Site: brandenburg
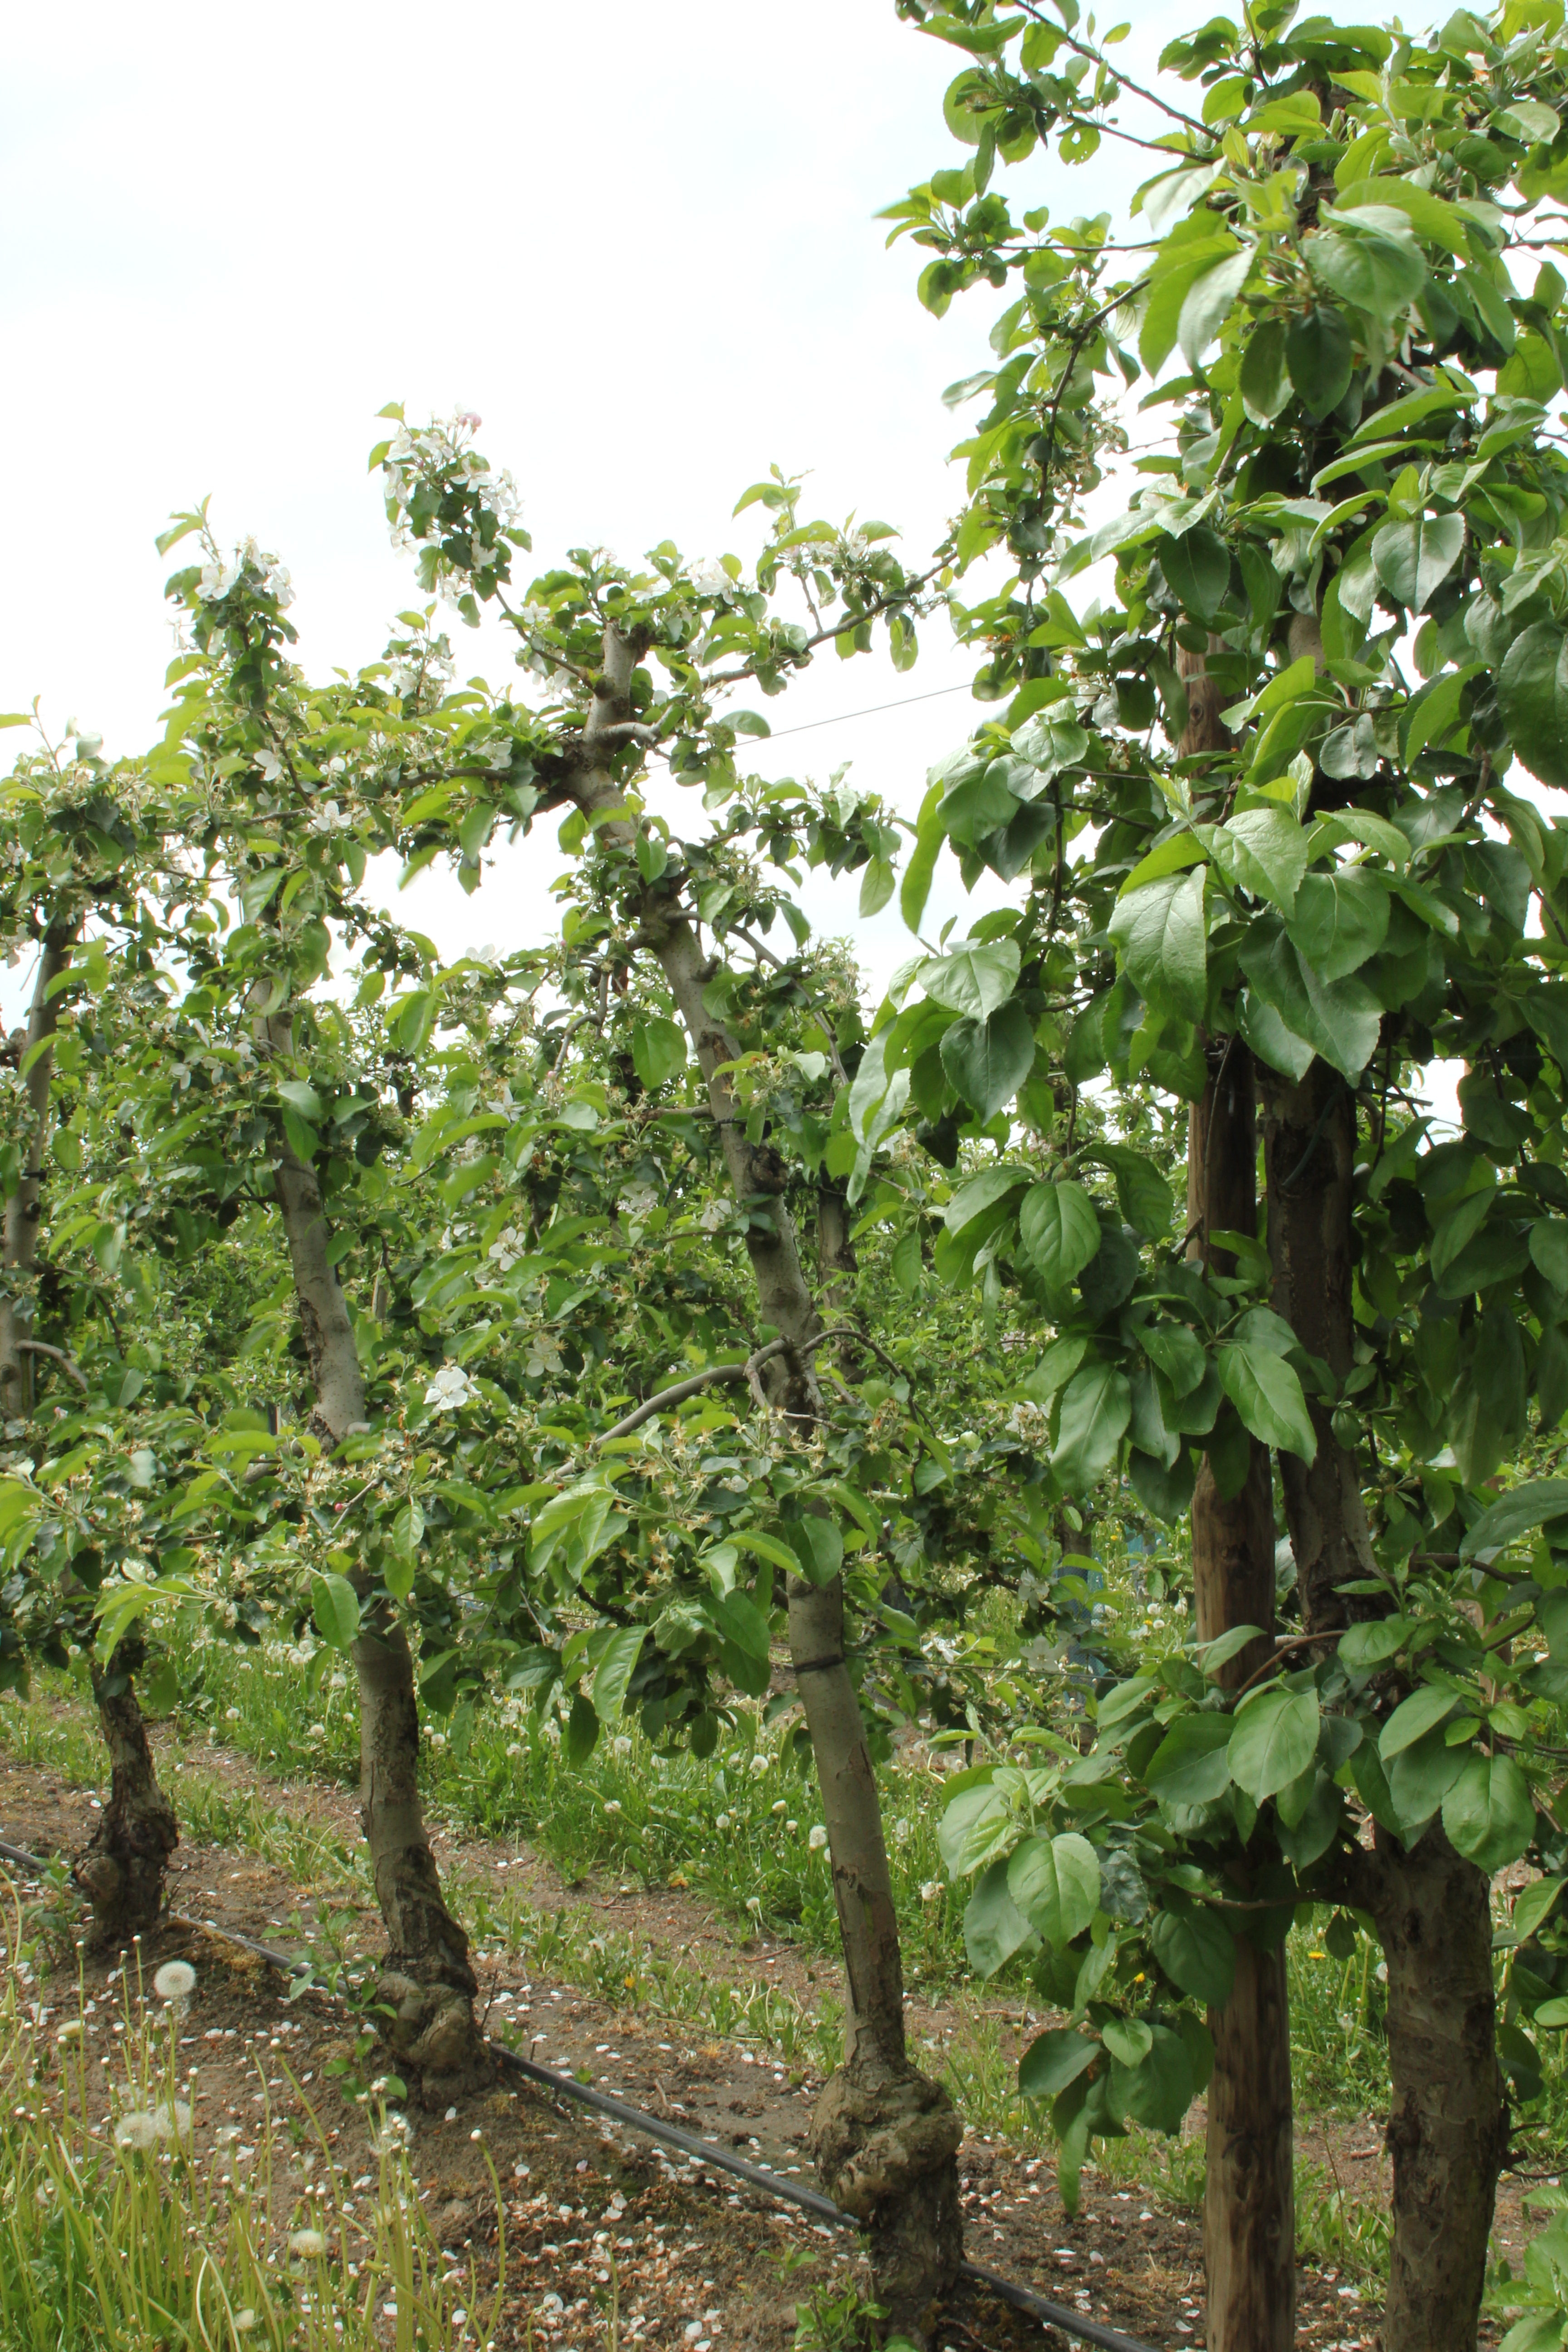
Growth stage (BBCH 67): Flowering